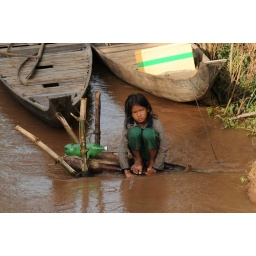
Little girl by the river